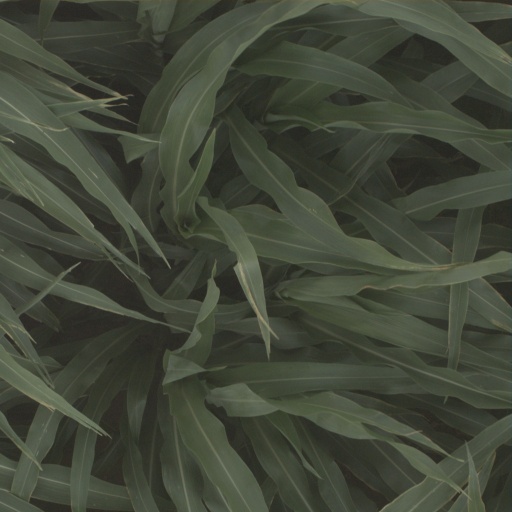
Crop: sorghum